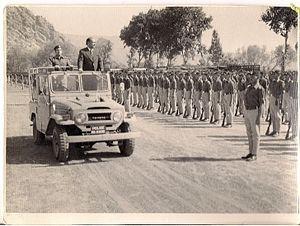
Nasrullah Khan Khattak est un politicien de la Province du Nord-Ouest du Pakistan, qui a été gouverneur de cette province, rebaptisée Khyber Pakhtunkhwa, du 3 mai 1973 au 19 avril 1977. L'un des fondateurs du Parti du peuple pakistanais, Khan Khattak a aussi été ambassadeur du Pakistan en Tunisie.